Gary Bartz

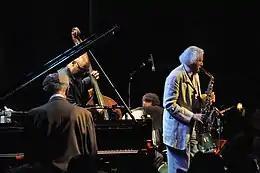
Bartz playing with McCoy Tyner at Jazz Alley, Seattle, in 2012

With John Lee & Gerry Brown